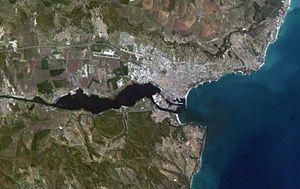
La commune de Varna est située dans le nord-est de la Bulgarie.